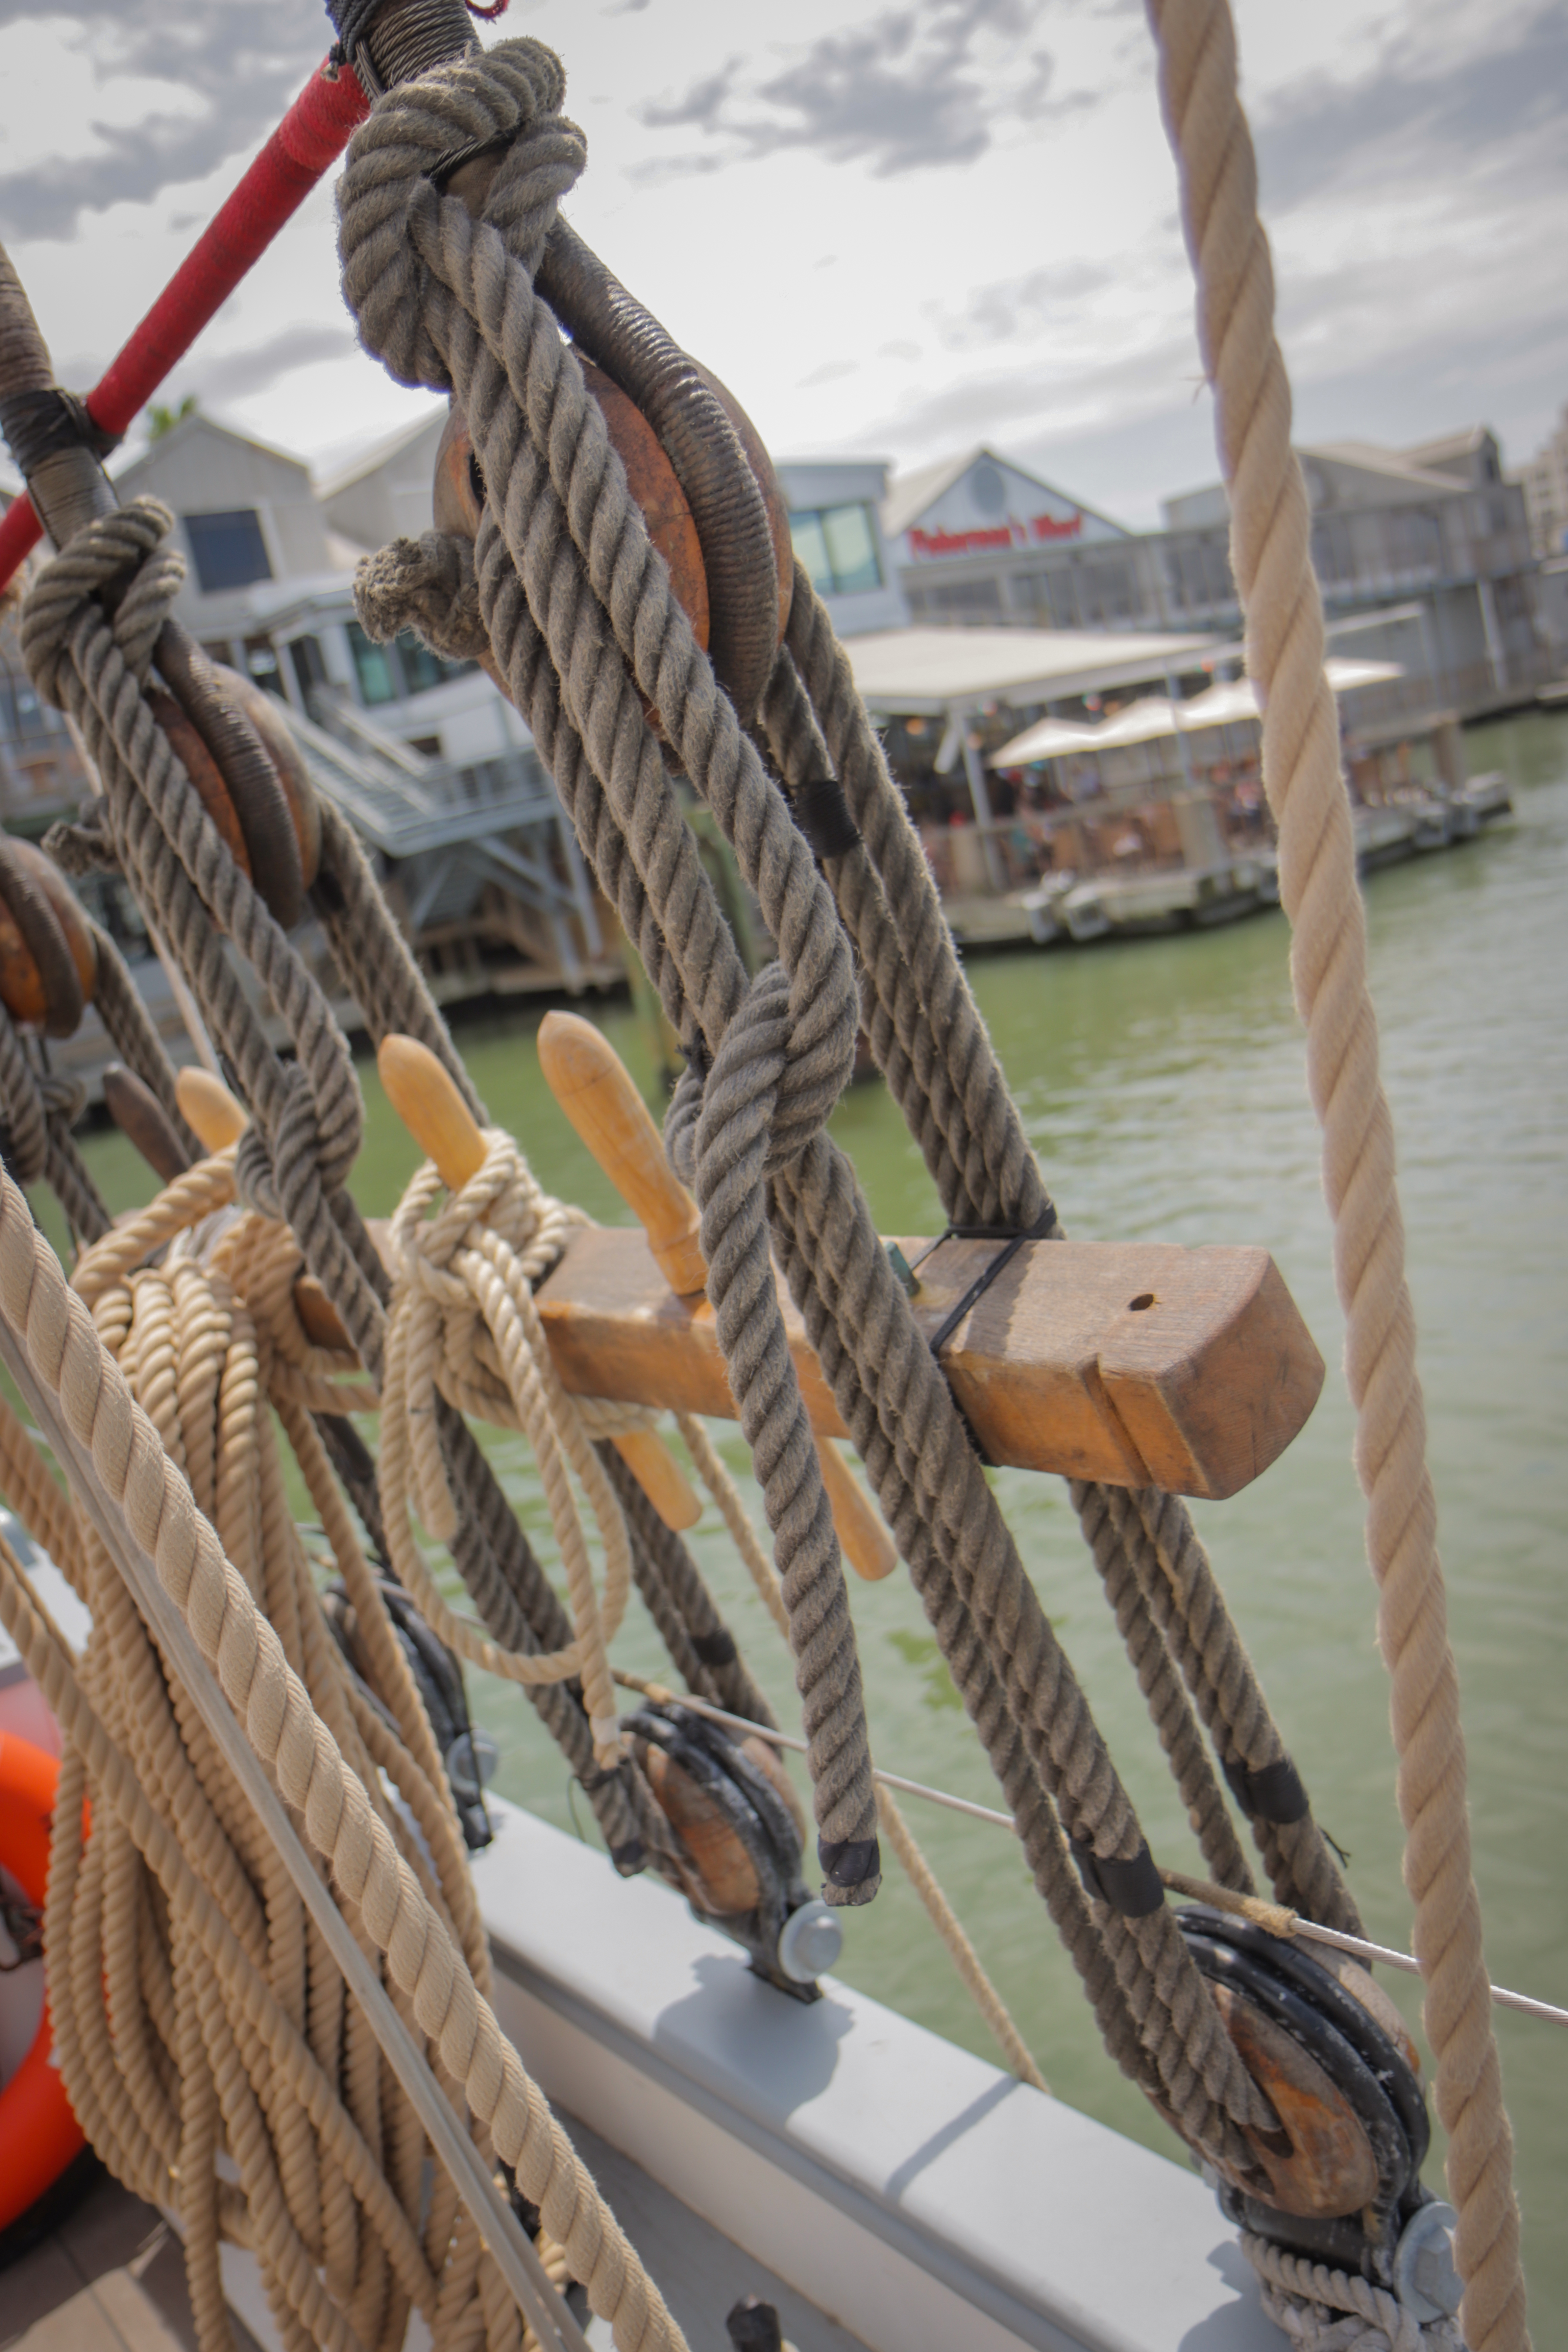
tallship, ship, boat, dock, water, sky, clouds, outdoors, galvestontx, galveston, texas, gulfofmexico, watercraft, cloud, naval architecture, boats and boating equipment and supplies, wood, vehicle, mast, lake, rope, leisure, sailboat, tall ship, water transportation, Rope rhythmic gymnastics, harbor, sail, sailing ship, deck, bridge, sailing, metal, vacation, port, roof, boating, tourism, crane, transport, steel